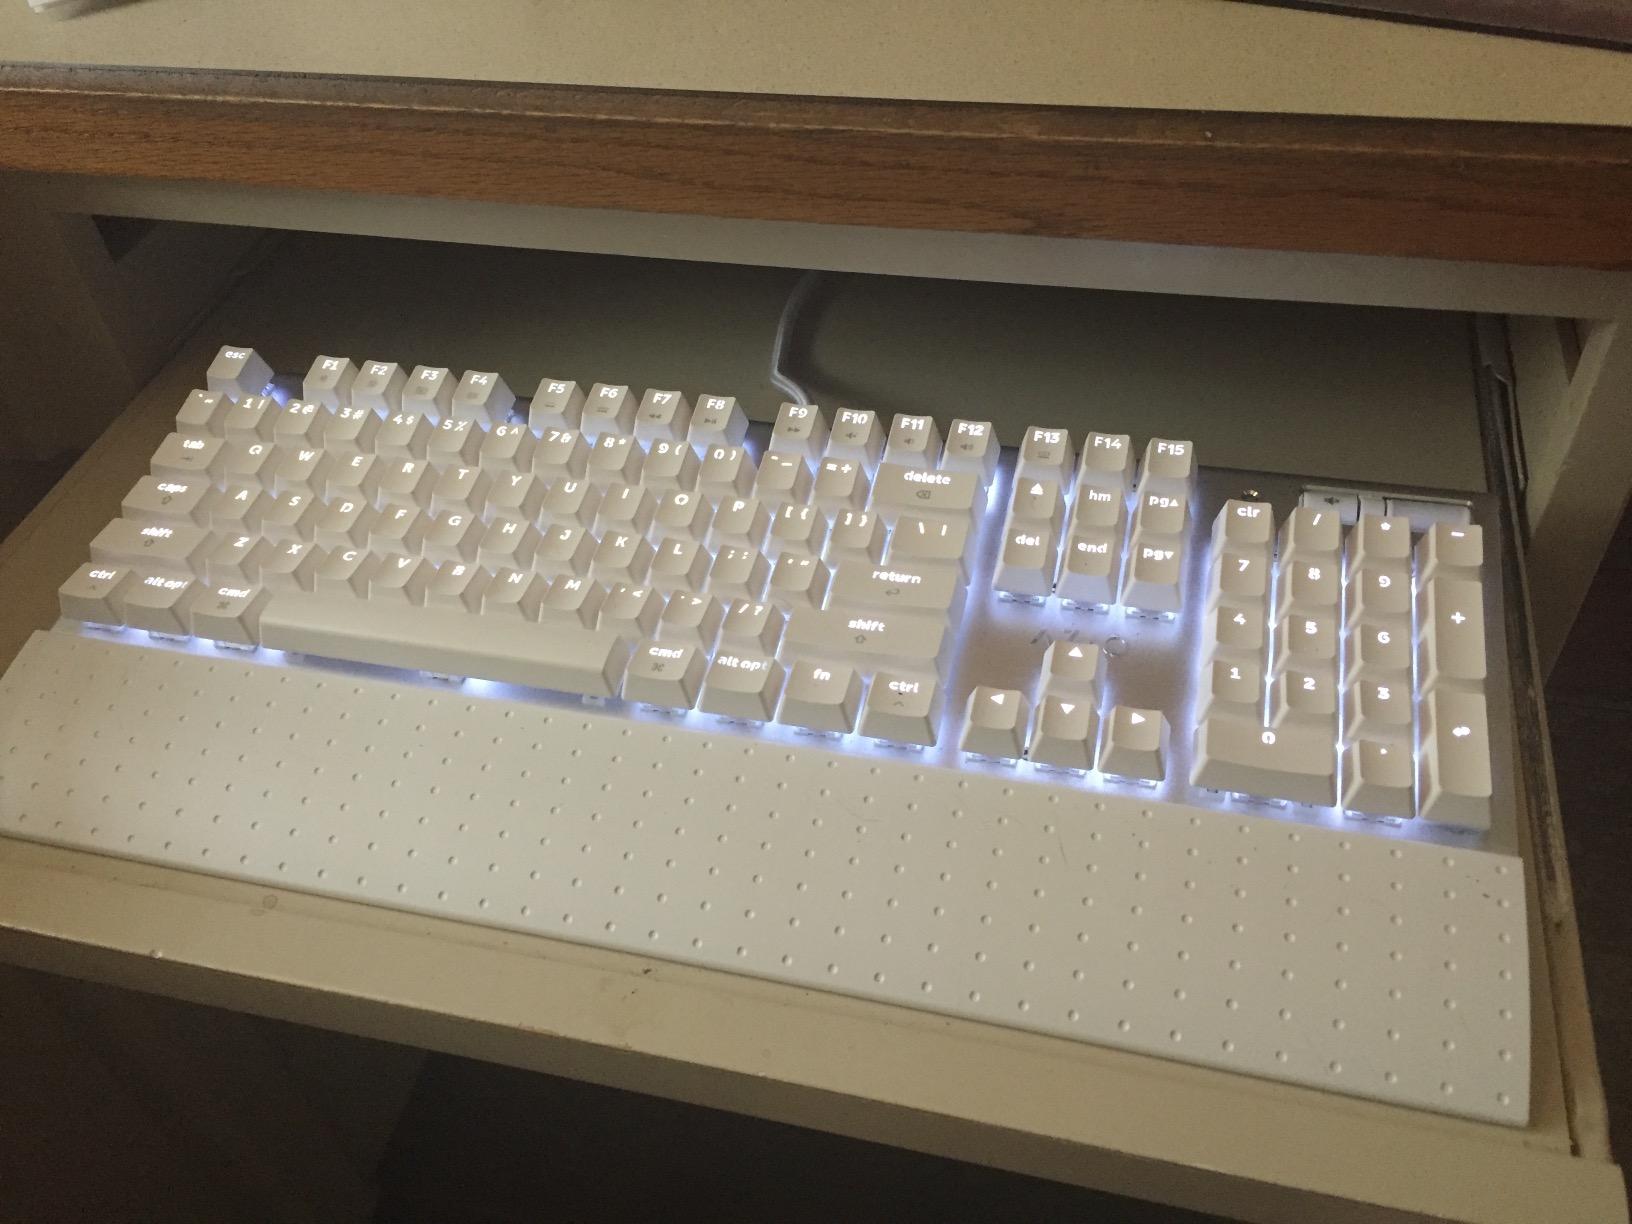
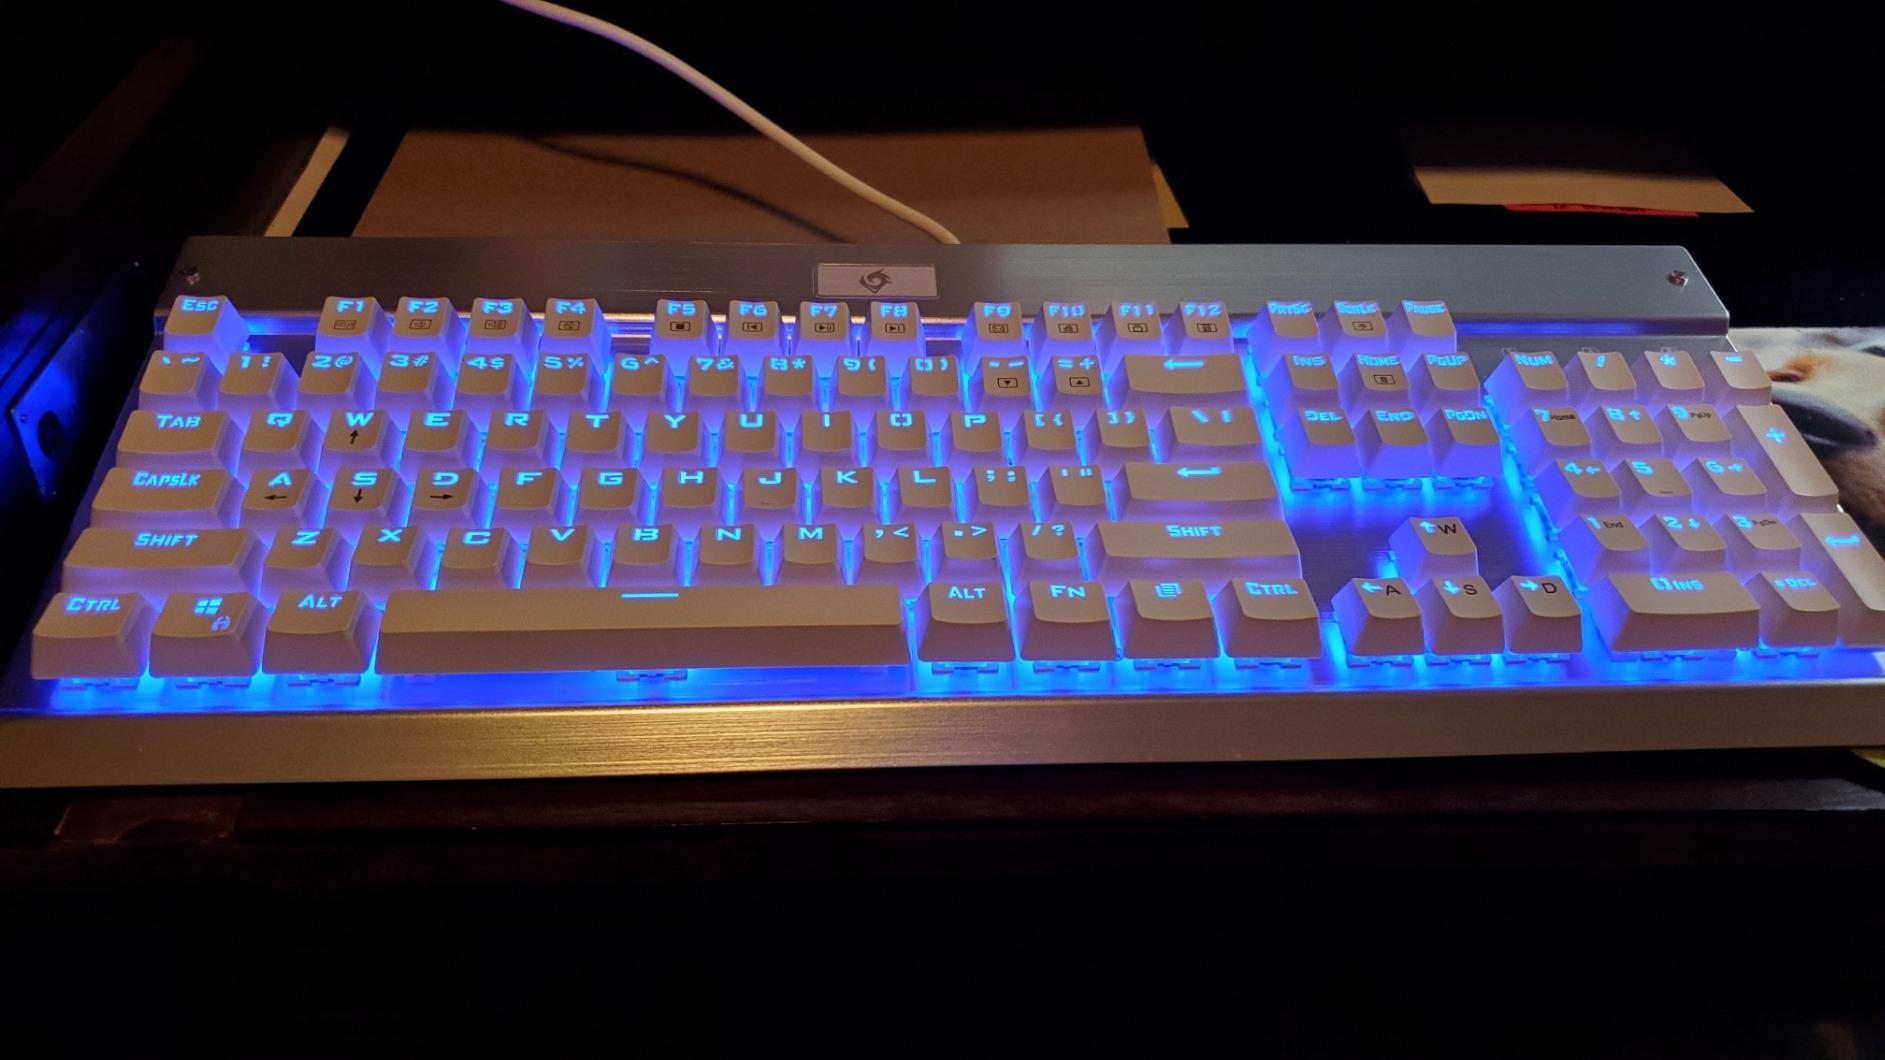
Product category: keyboard
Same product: no